Ankum Heights

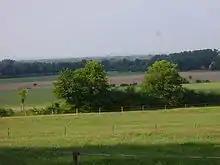
From the slope of the Kälberberg near Obersteinbeck the silhouetter of the Ankum Heights can be made out on the horizon.

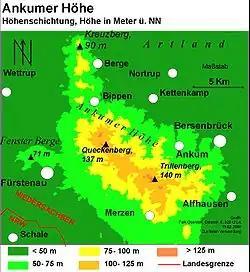
Relief map of the Ankum Heights

The densely forested Ankum Heights, which are about long and only a few kilometres wide, lies roughly north-northwest of the city of Osnabrück on the boundary of the districts of Emsland and Osnabrück between Herzlake to the northwest and Bramsche to the southeast, Fürstenau in the southwest and Bersenbrück in the northeast. The southeastern foothills of the ridge, which form the northwestern part of the North Teutoburg Forest-Wiehen Hills Nature Park reach almost as far as the Alfsee lake.